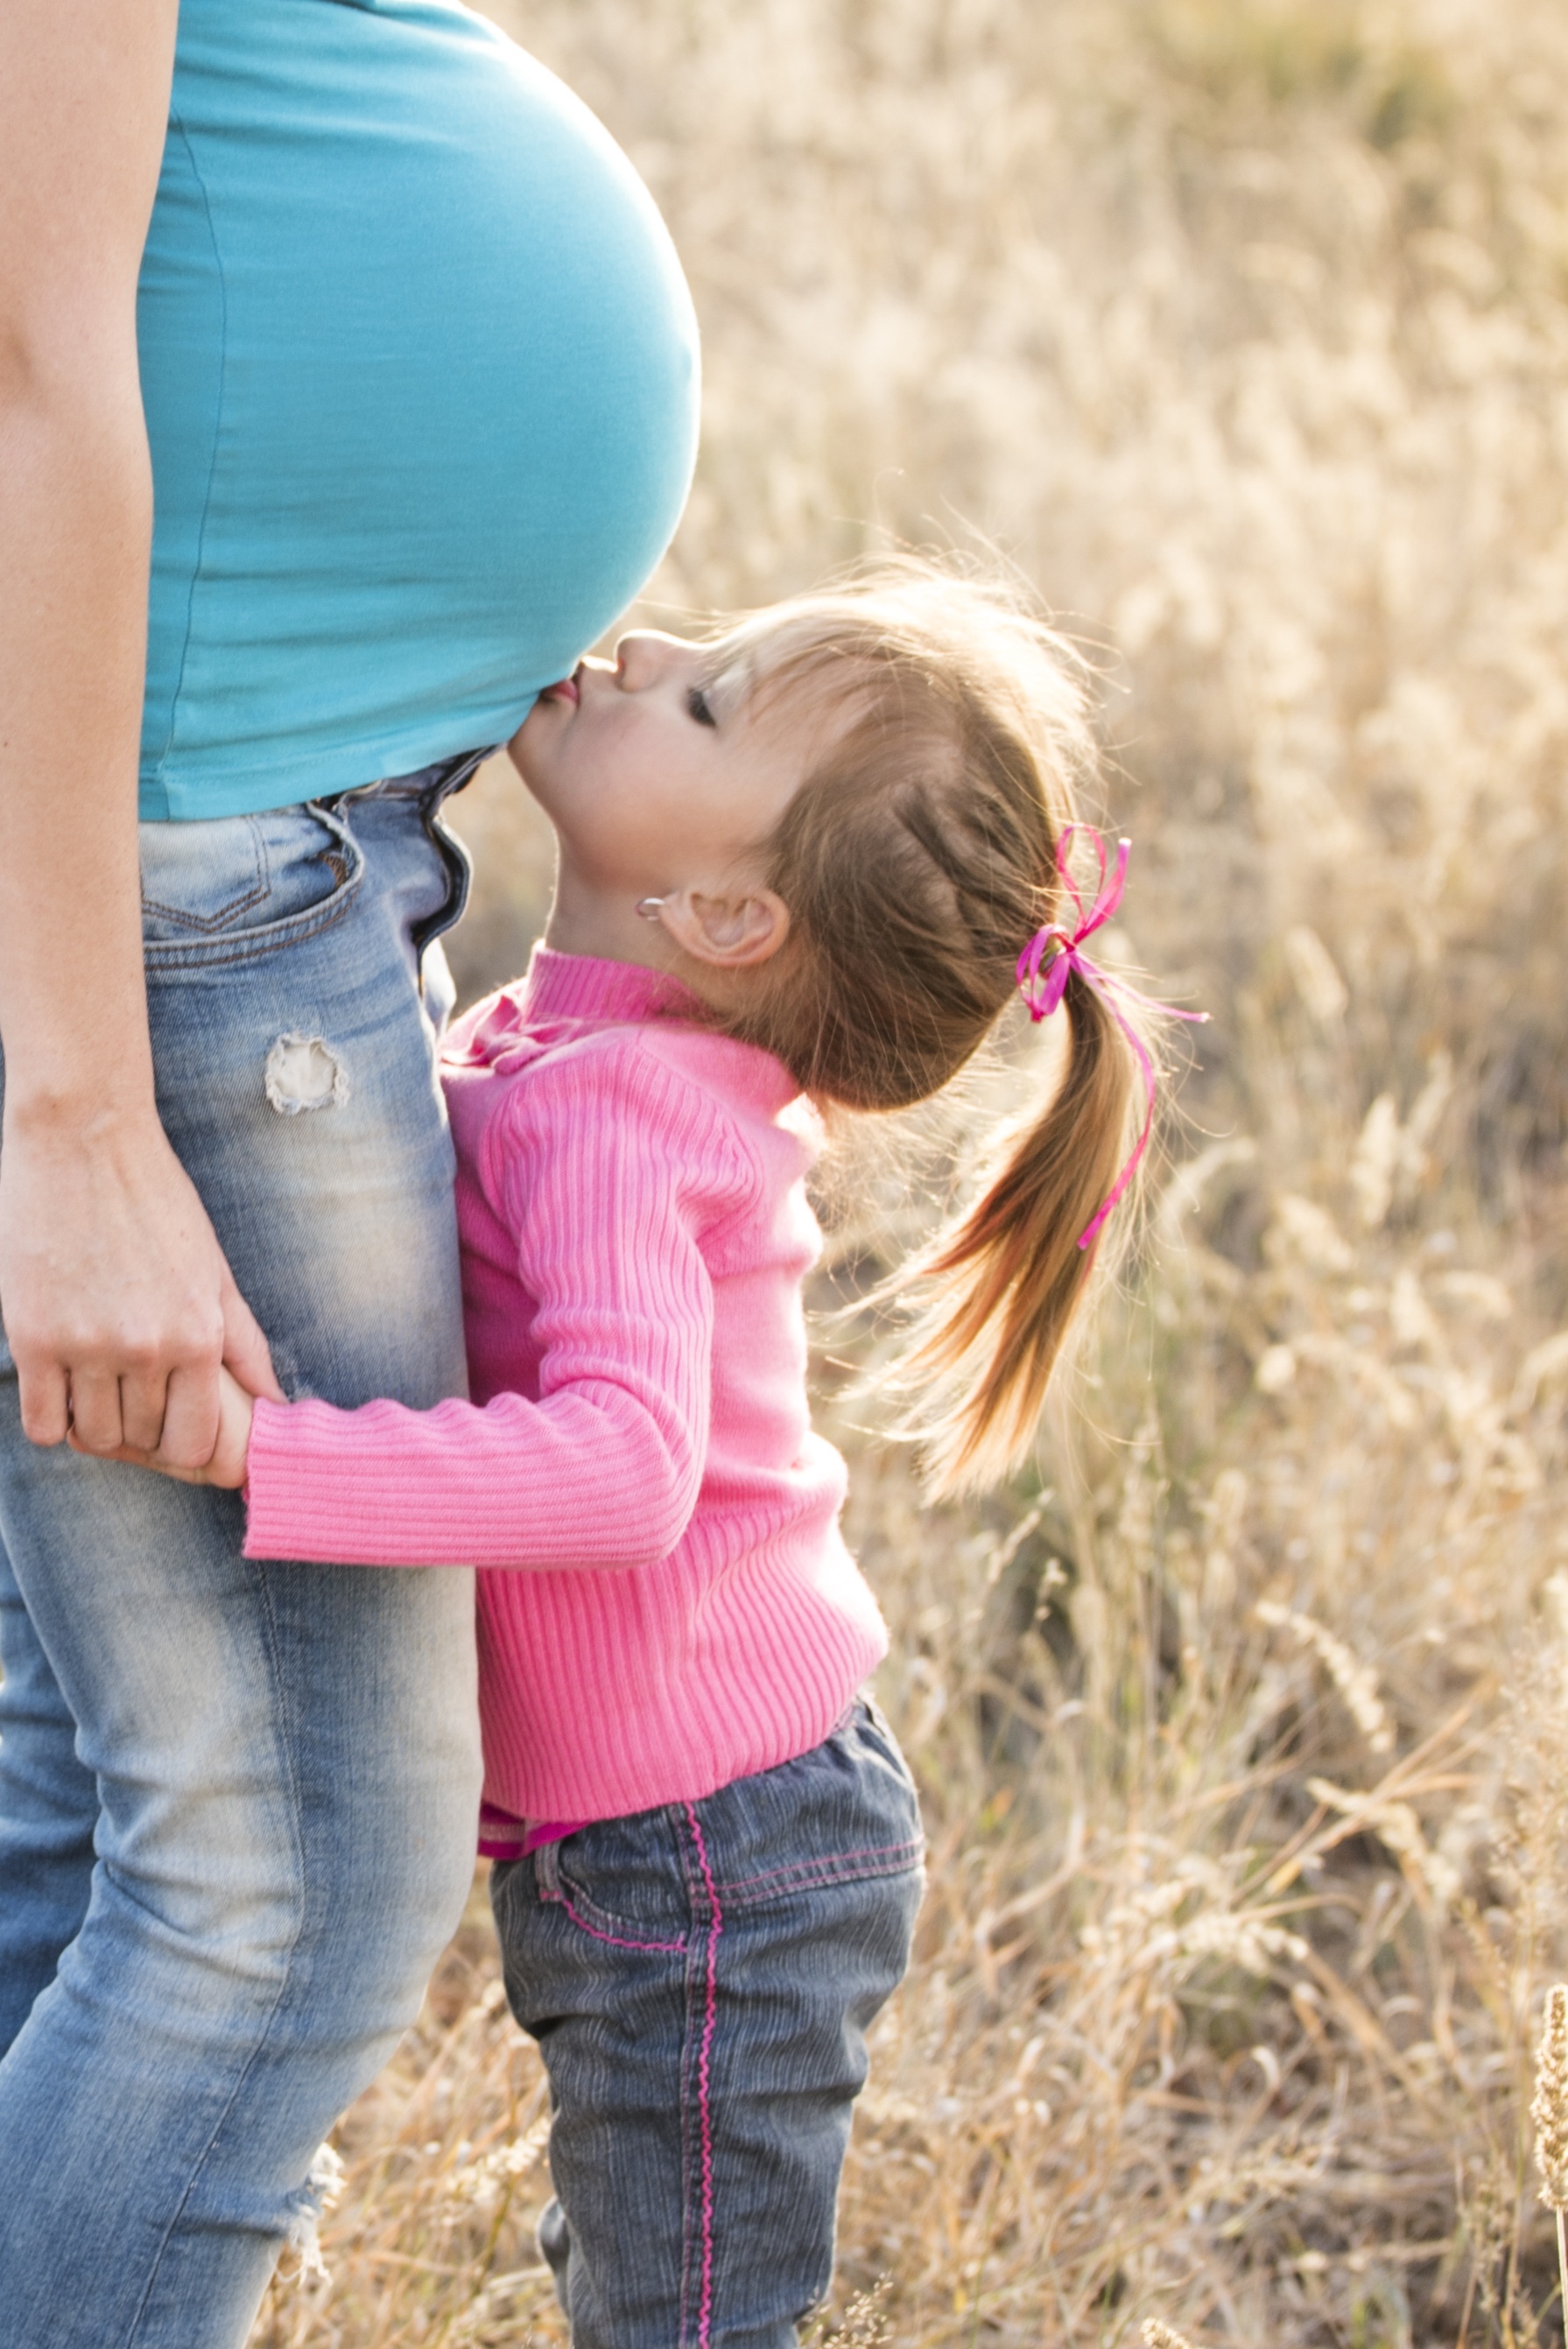
grass, person, people, girl, woman, photography, play, kid, cute, love, child, blonde, baby, kissing, sweater, parent, mom, pregnancy, motherhood, maternity, family, ceremony, affection, girls, mother, happy, happiness, toddler, pregnant, belly, joy, enjoyment, interaction, photo shoot, tummy, portrait photography